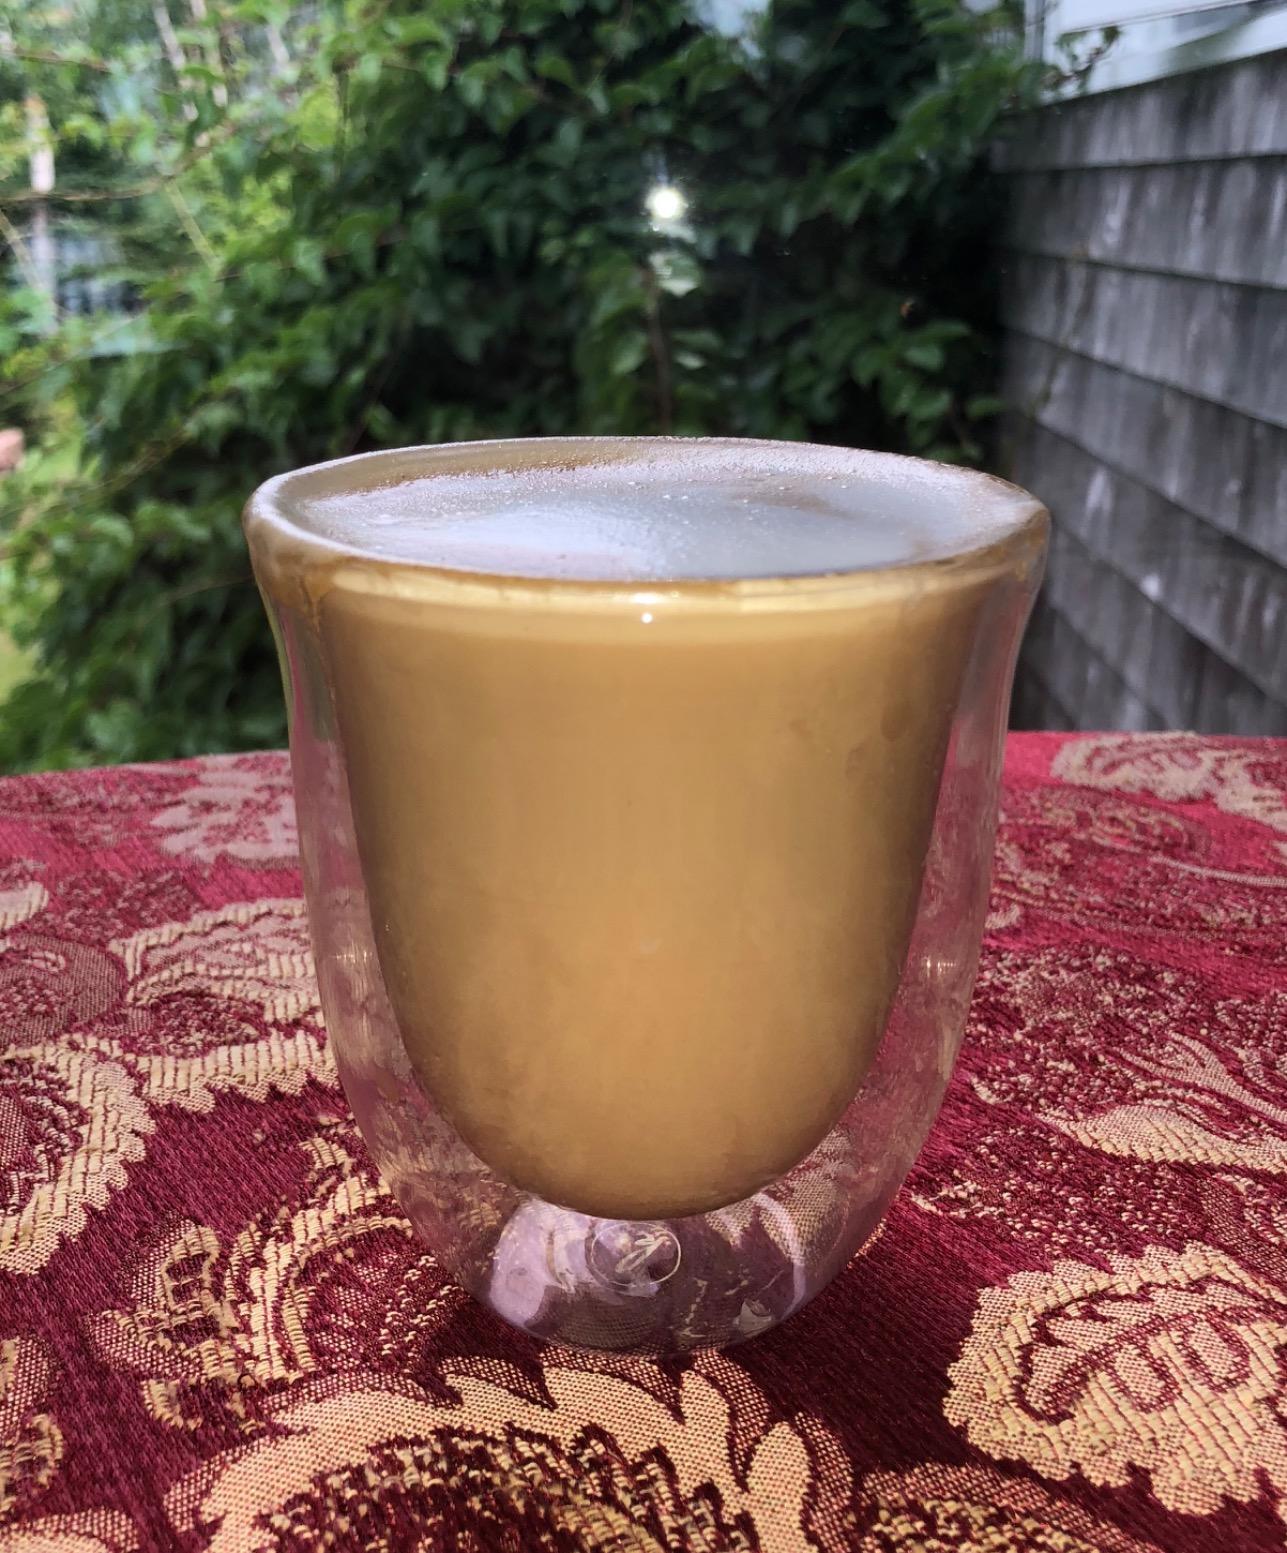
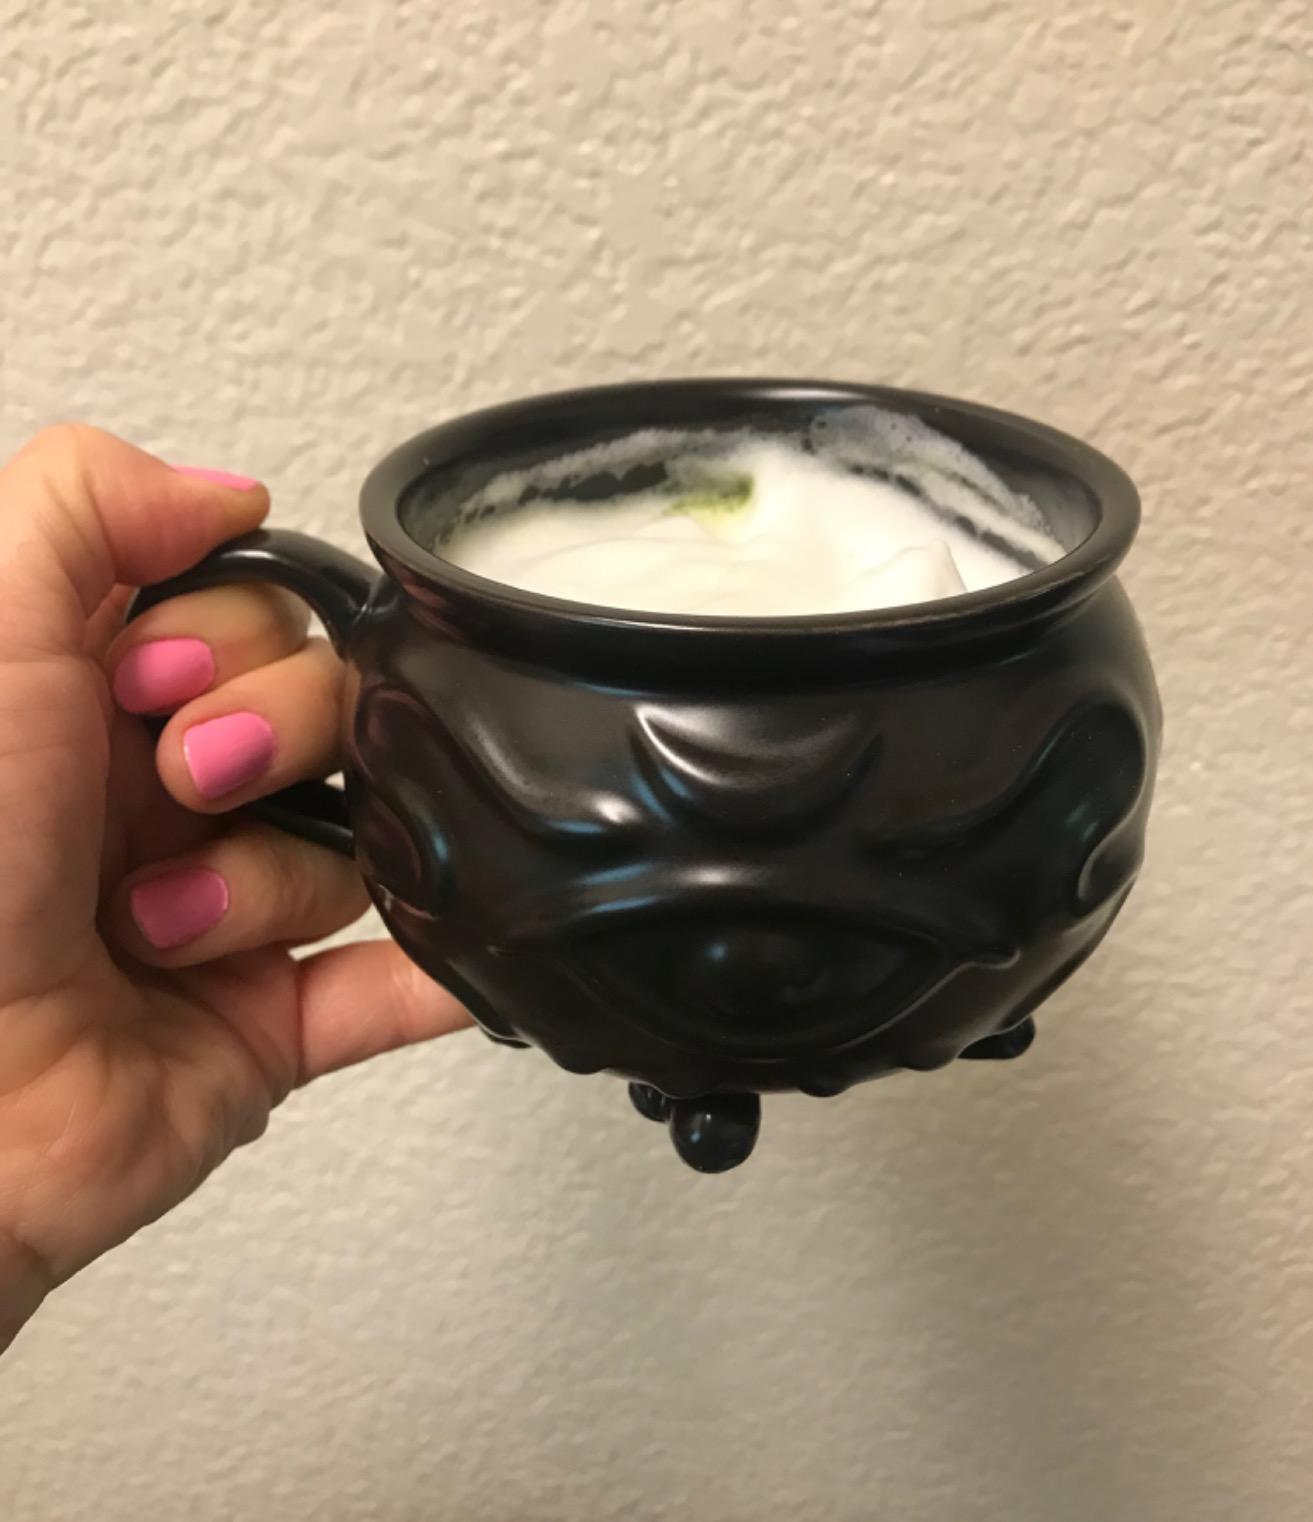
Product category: items_mug
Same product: no